Werner Kreindl

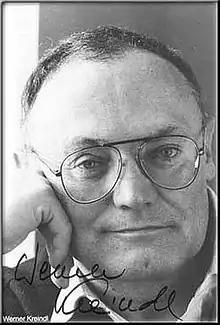

Werner Kreindl (20 October 1927 – 6 June 1992) was an Austrian television actor.